Grand Hotel, Scarborough

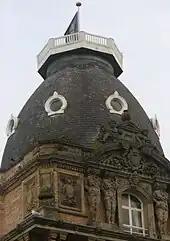
Detail of one of the hotel's four towers

The hotel was designed by the Hull architect Cuthbert Brodrick, who was better known as the designer of several Leeds buildings, and when completed in 1867 was one of the largest hotels in the world, as well as one of the first giant purpose-built hotels in Europe. The hotel's yellow (also referred to as tawny) brickwork was made locally in Hunmanby and is complemented with traditional red brickwork around the windows. The architectural sculpture was executed by Burstall and Taylor of Leeds.